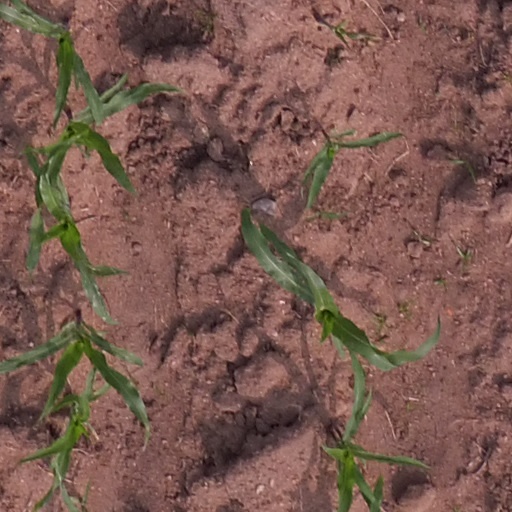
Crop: maize; corn